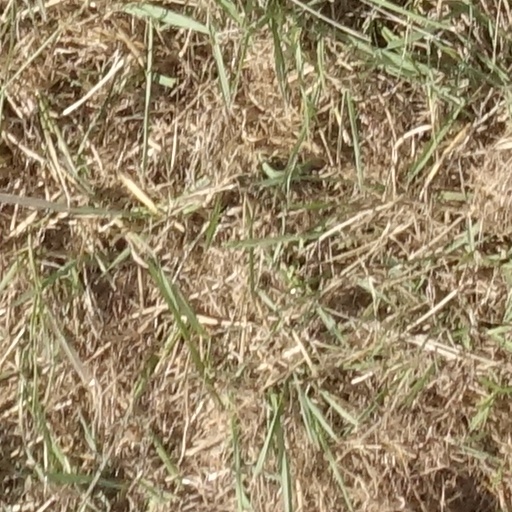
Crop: sorghum